Augustus

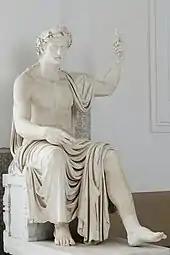
A colossal statue of Augustus from the Augusteum of Herculaneum, seated and wearing a laurel wreath

Soon after his bout of illness subsided, Augustus gave up his consulship. The only other times Augustus would serve as consul would be in the years 5 and 2 BC, both times to introduce his grandsons into public life. This was a clever ploy by Augustus; ceasing to serve as one of two annually elected consuls allowed aspiring senators a better chance to attain the consular position while allowing Augustus to exercise wider patronage within the senatorial class. Although Augustus had resigned as consul, he desired to retain his consular not just in his provinces but throughout the empire. This desire, as well as the Marcus Primus affair, led to a second compromise between him and the Senate known as the second settlement.